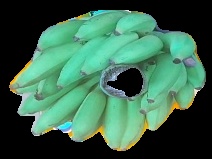
Variety: elakki-bale
Grade: grade2